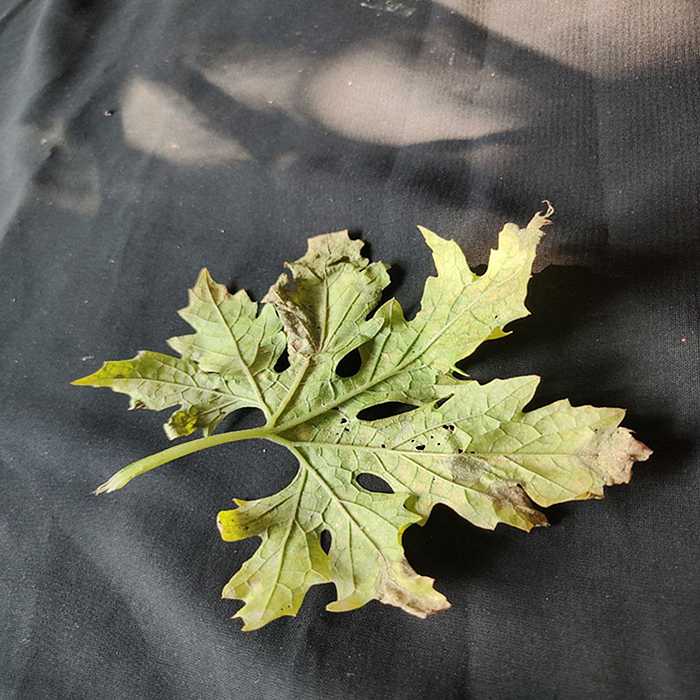
Plant: Bitter Gourd
Label: Mosaic virus